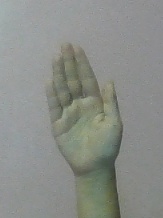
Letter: seen